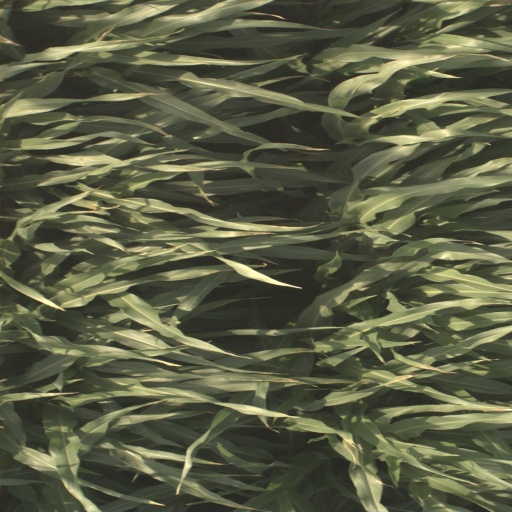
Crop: sorghum